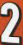
Number: 2